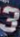
Number: 3